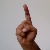
The image shows a hand gesture representing the letter 'D' in Indian Sign Language.